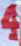
Number: 4